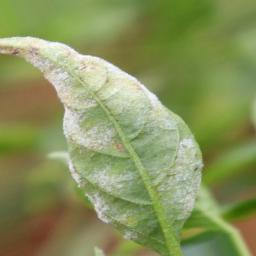
Label: powdery mildew